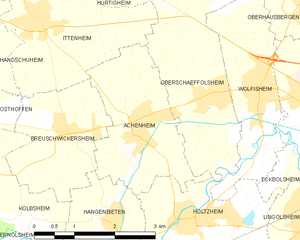
Carte des communes françaises